Monas Hieroglyphica

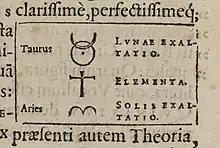
Taurus ♉︎ LVNAE EXALTATIO / † ELEMENTA / Aries ♈︎ SOLIS EXALTATIO

Understanding the text is difficult because of Dee's Latin wordplay, unexplained capitalization, odd spacing and diacritics.